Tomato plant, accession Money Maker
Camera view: bottom (45 deg); turntable rotation: 150 degrees
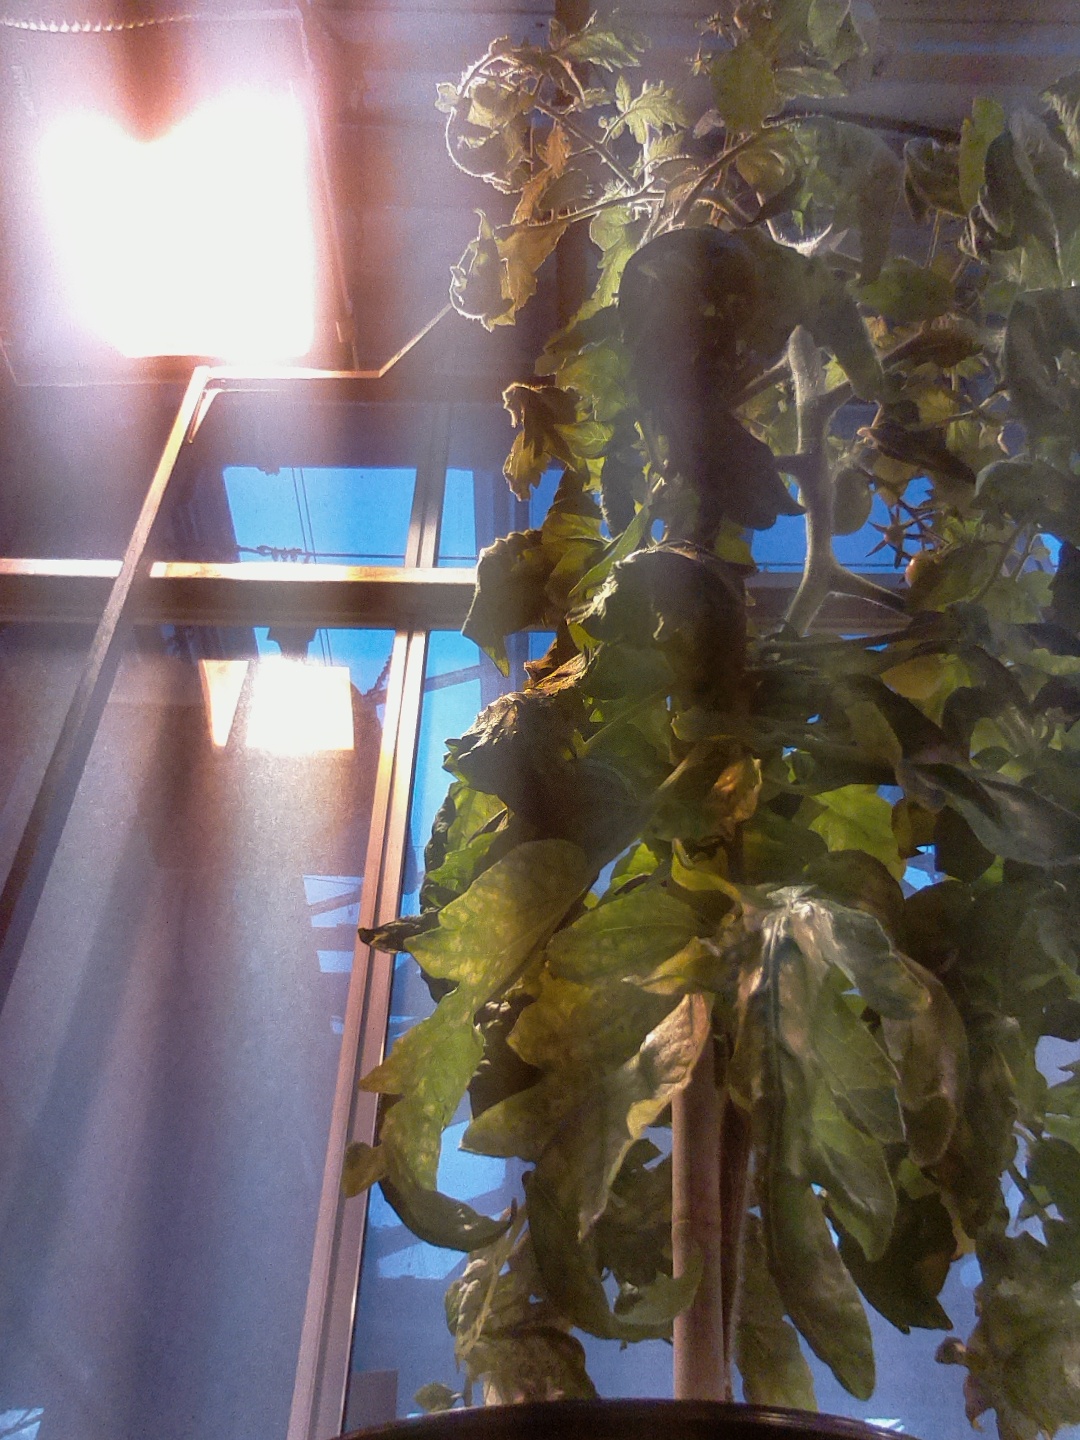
BBCH growth stage 75: 50%-60% of final fruit size